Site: brandenburg
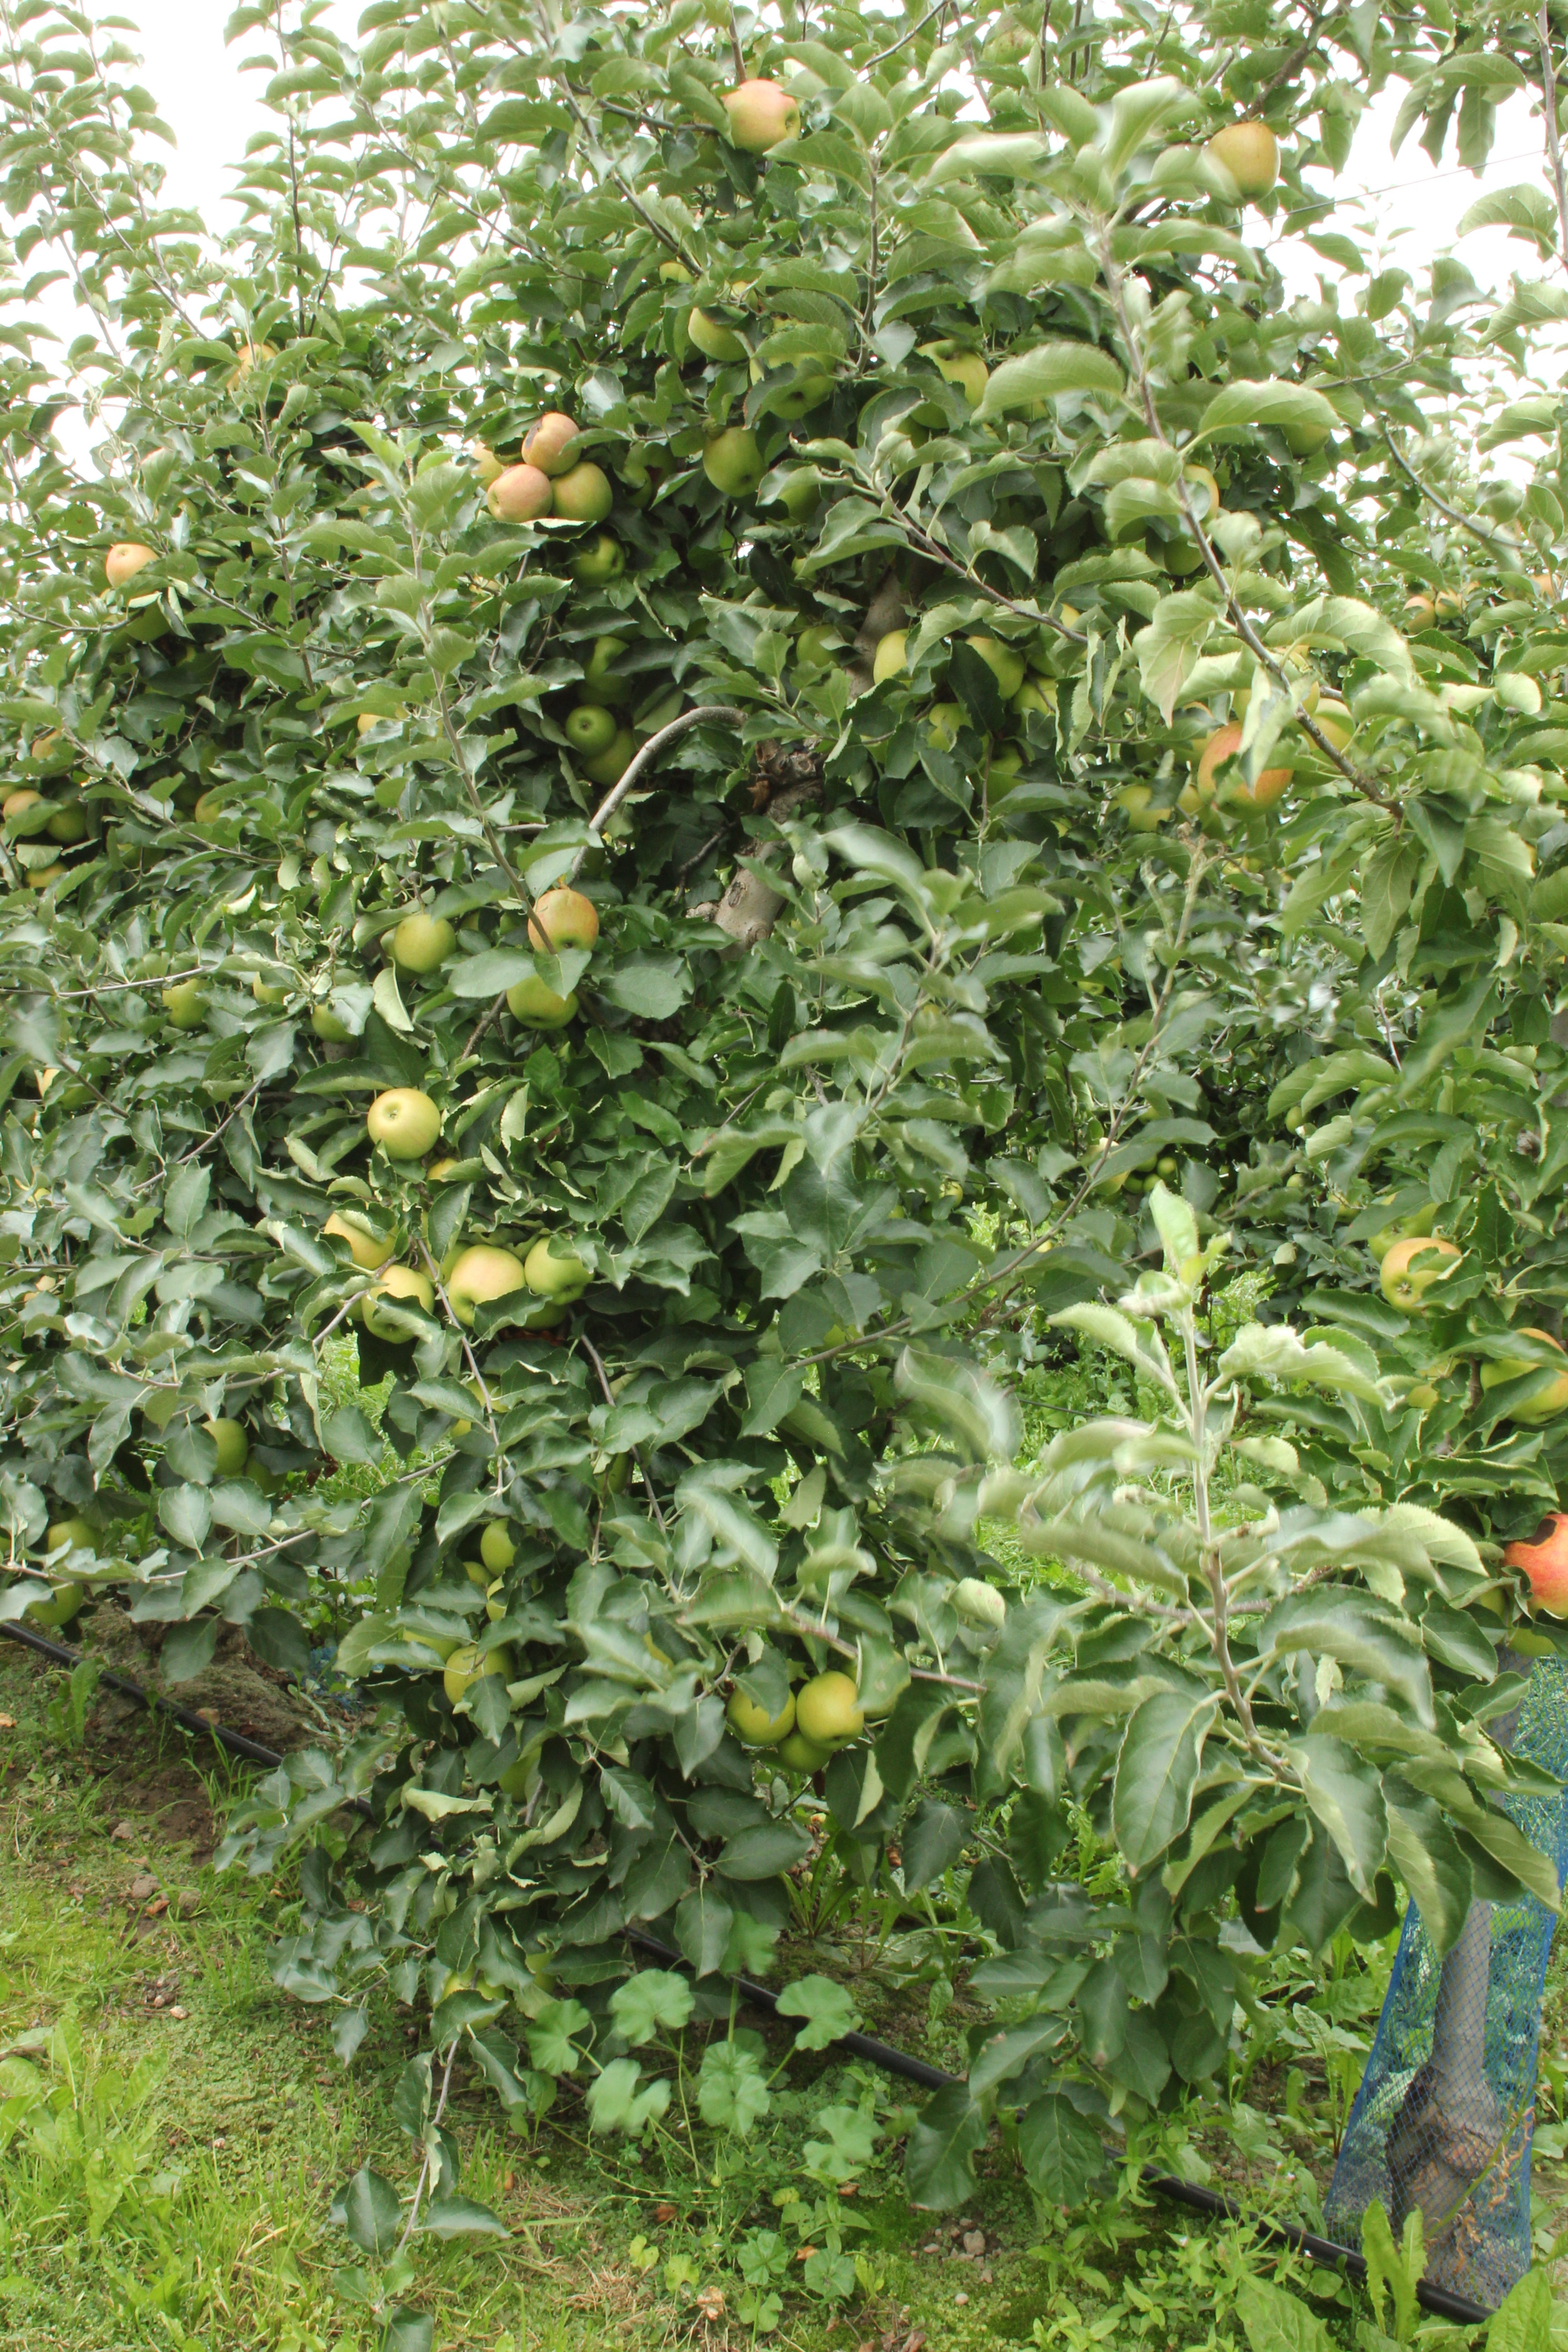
Growth stage (BBCH 87): Maturity of fruit and seed